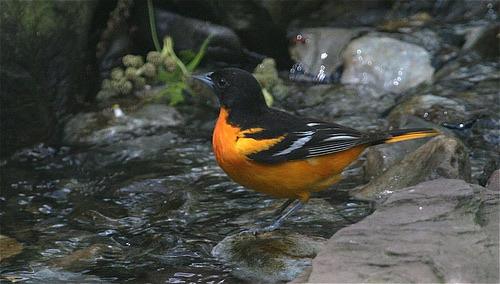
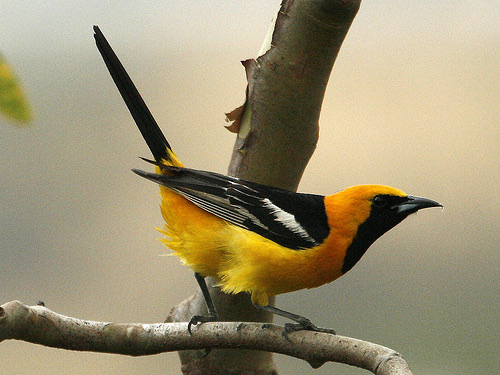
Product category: misc
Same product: yes